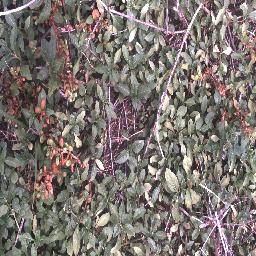
Label: negative